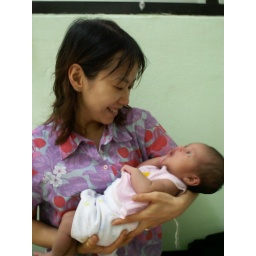
I hold a cute girl baby by carefully. Her body is very soft in my arms.